Seoul National University of Education

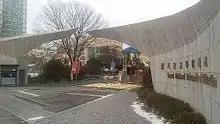
Back gate

The Seoul National University of Education (SNUE) is a public university in Seocho-gu, Seoul, South Korea, which provides specialized training for future public elementary school teachers in South Korea. Founded in May 1946 under the name of Kyunggi Public Normal School, the university is the first national university that specializes in elementary school teacher training. The university offers graduate and undergraduate programs, and has an attached elementary school.